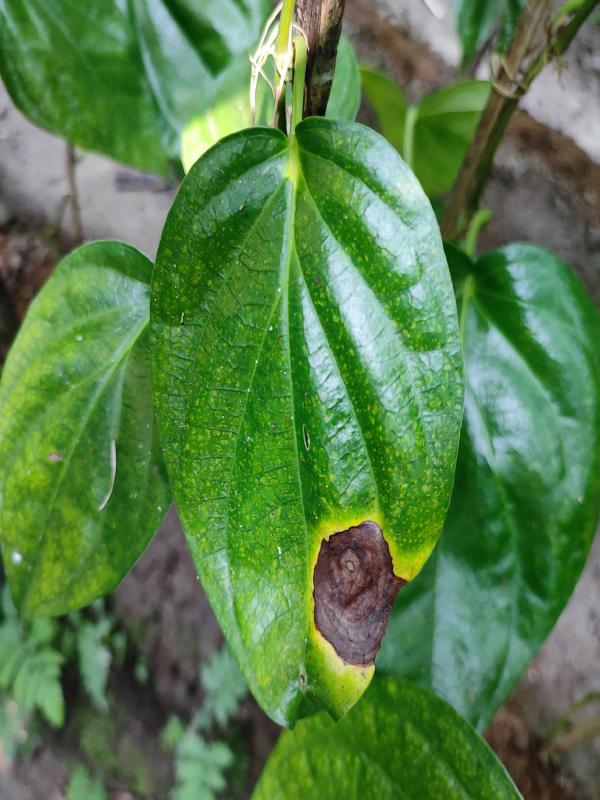
Label: Bacterial_Leaf_Disease